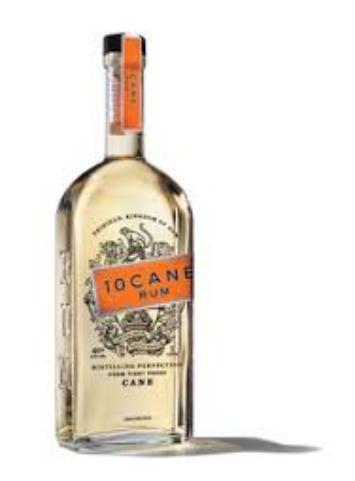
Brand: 10 Cane
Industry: Food